Governorships of Bill Clinton

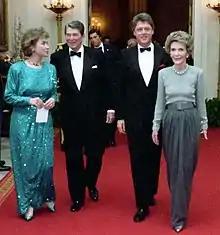
Governor and Mrs. Clinton with President Ronald Reagan and First Lady Nancy Reagan at a 1987 dinner honoring U.S. governors at the White House

During his second governorship, Clinton helped transform Arkansas's economy. The start of Clinton's second governorship occurred during the early recovery from the early 1980s recession, and much of Clinton's governorship ran concurrent with it. Arkansas was one of the United States' most impoverished states, and the state possessed more limited financial resources than other states. Due to this, Clinton made the state's economic development a primary focus.